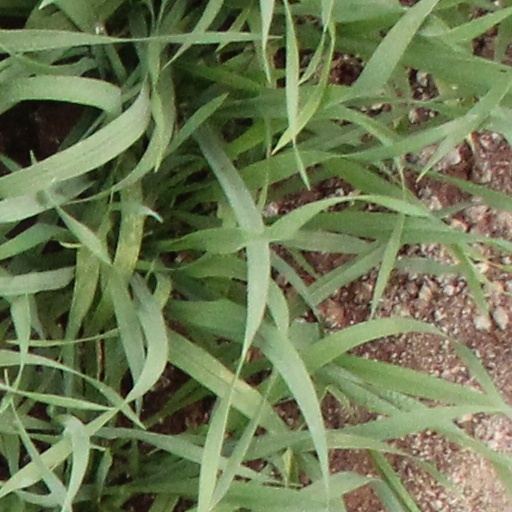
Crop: wheat